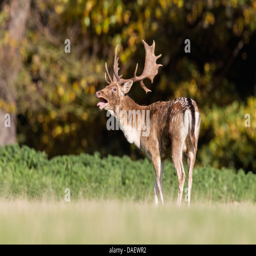
buck gasping after an energetic chase